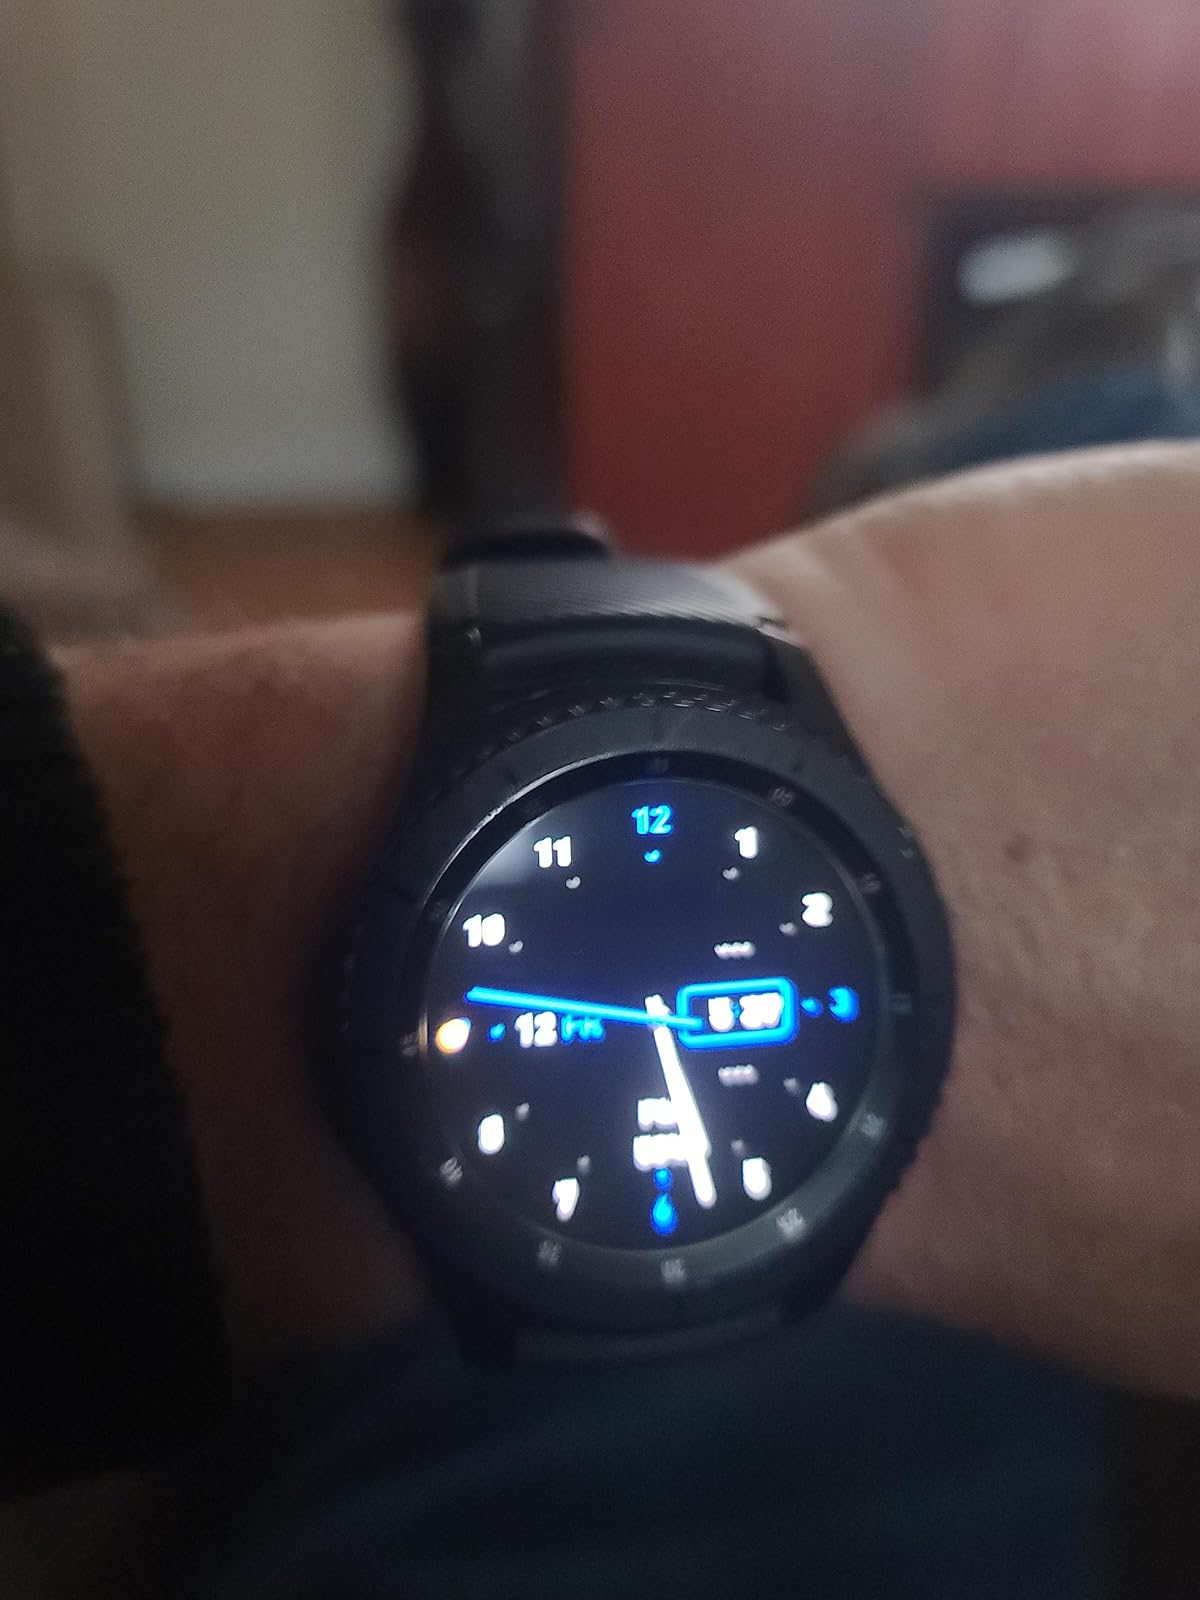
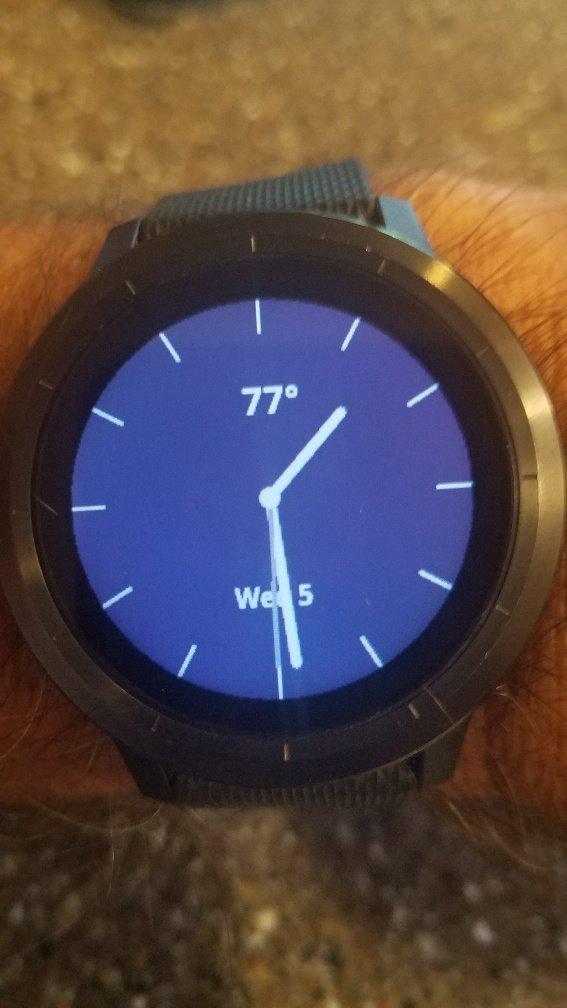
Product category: smartwatch
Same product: no